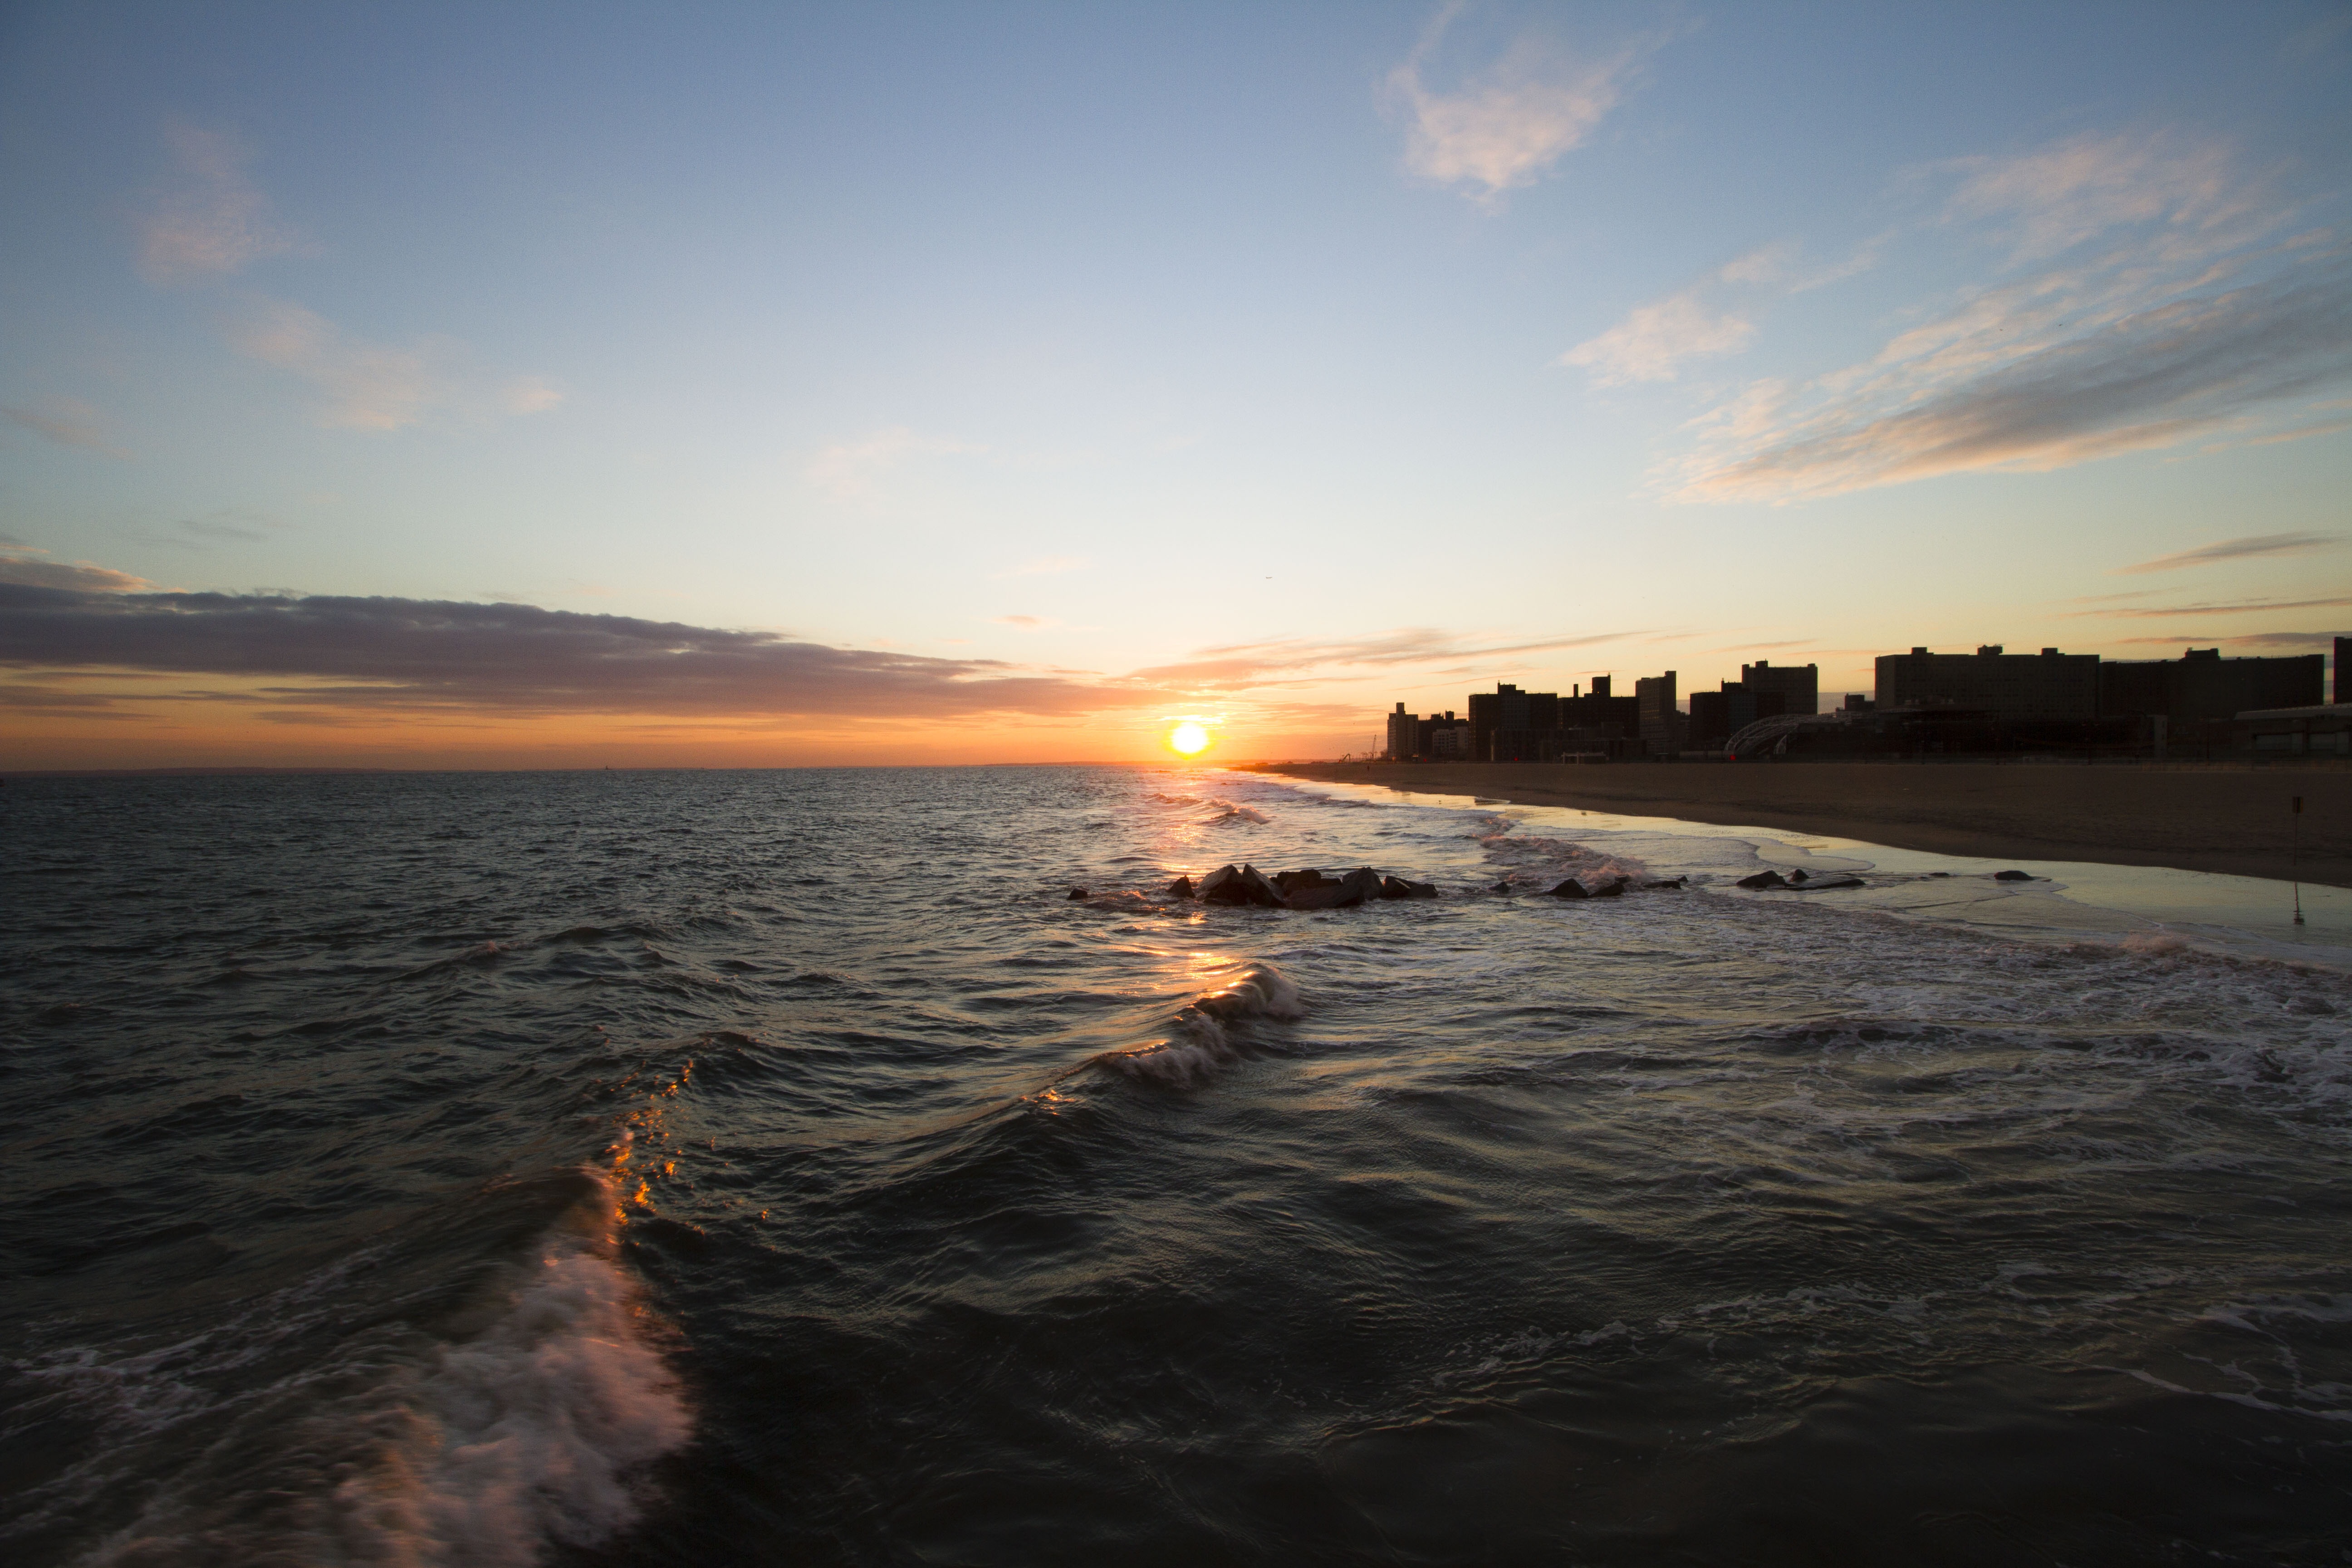
beach, landscape, sea, coast, water, nature, outdoor, sand, ocean, horizon, cloud, sky, sun, sunrise, sunset, skyline, sunlight, morning, shore, wave, dawn, travel, coastline, dusk, foam, evening, surf, vehicle, scenic, natural, seascape, bay, island, blue, tourism, body of water, atlantic, cape, sun set, conney island, wind wave